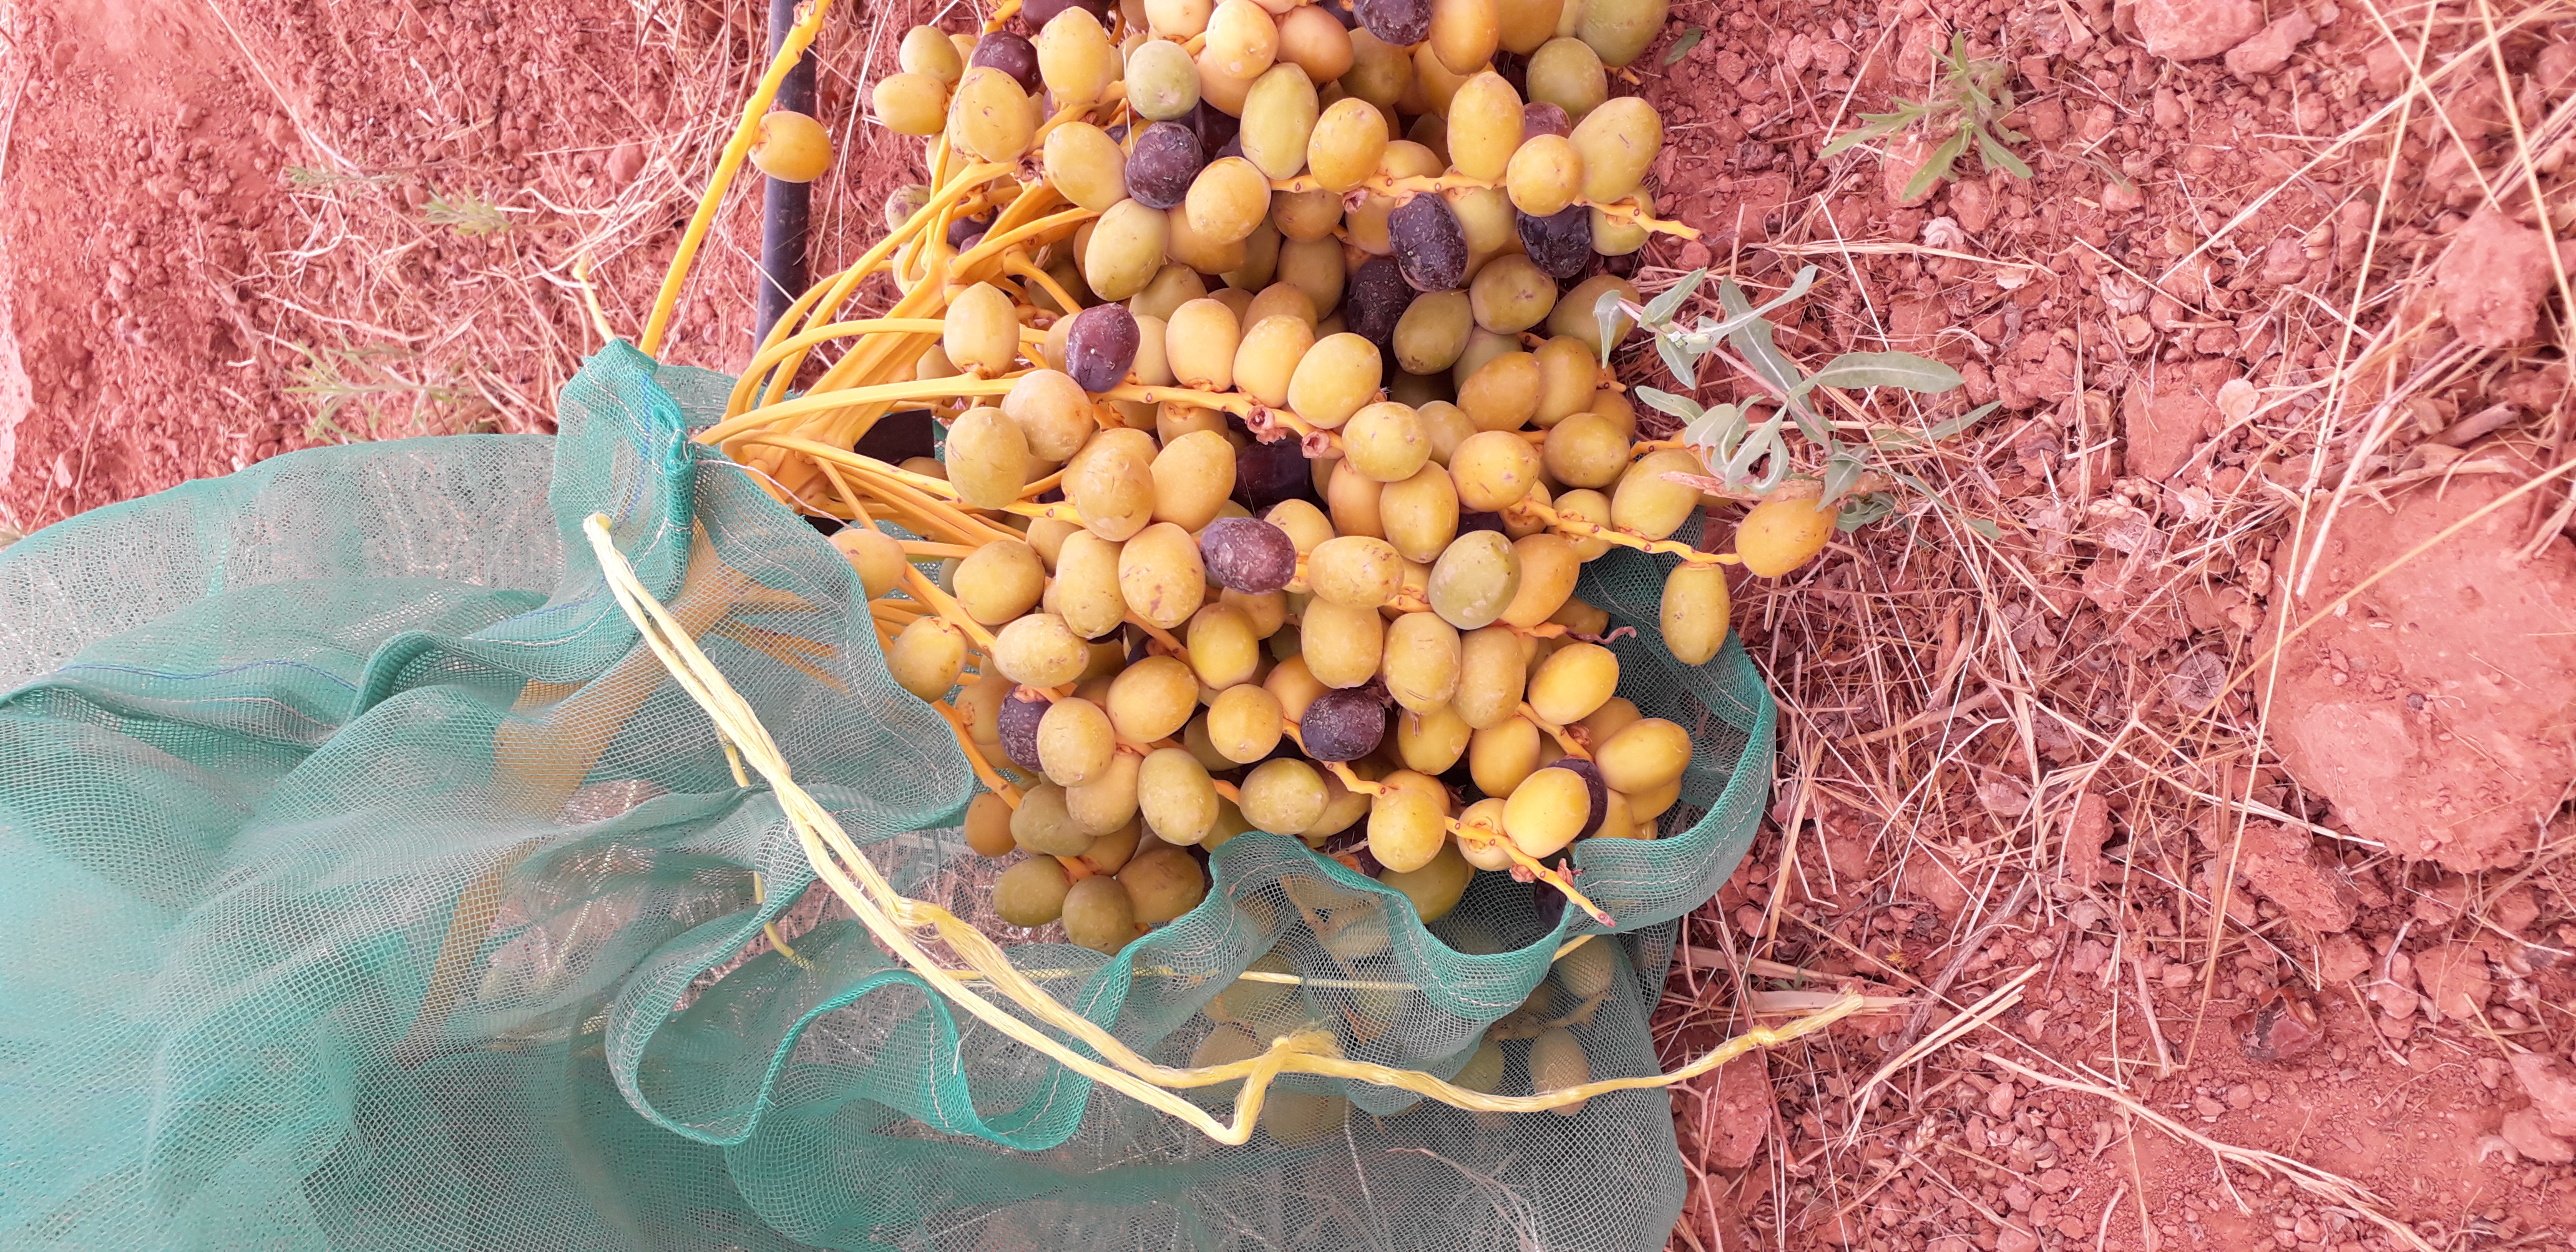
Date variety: kholt